Captain America: Reborn

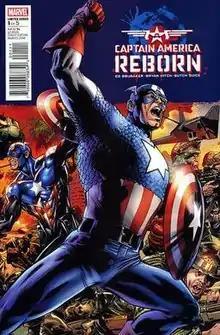
Captain America: Reborn #1, Cover by Bryan Hitch

Captain America: Reborn is a six-issue (originally intended to be five issues) monthly comic book limited series published by Marvel Comics between July 2009 and January 2010. The series was written by Ed Brubaker, illustrated by Bryan Hitch, and inked by Butch Guice. The series reveals the truth regarding the death of the original Captain America, Steve Rogers, in the story arc "The Death of Captain America", and revives him in the contemporary Marvel Universe.